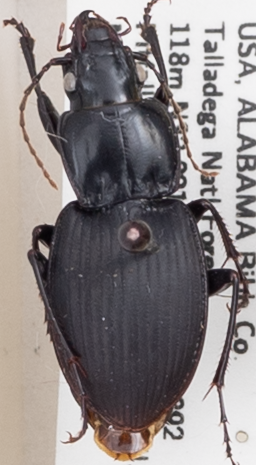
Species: Cyclotrachelus convivus
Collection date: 2019-06-26
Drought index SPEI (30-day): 0.086
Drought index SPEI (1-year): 1.01
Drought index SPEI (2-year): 0.662